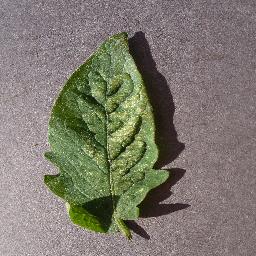
Label: Tomato___Spider_mites Two-spotted_spider_mite